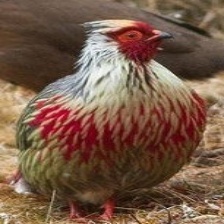
Species: BLOOD PHEASANT
Scientific name: ITHAGINIS CRUENTUS